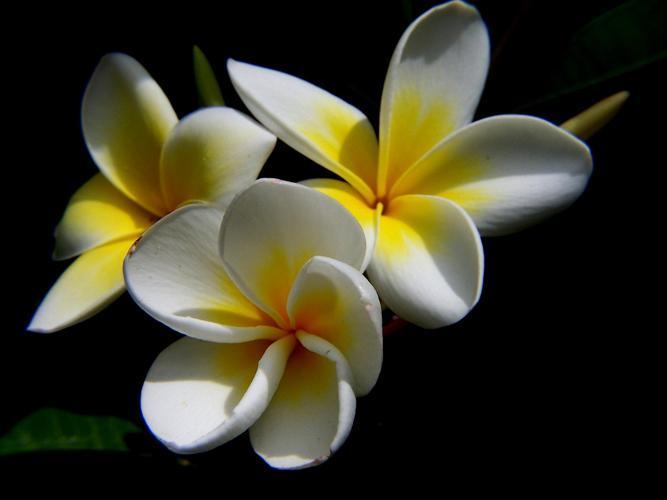
Label: frangipani